Werthheimer Building

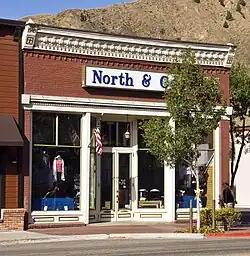

The Werthheimer Building is a one-story brick commercial building at 101 S. Main St. in Hailey, Idaho named for Leopold Werthheimer that was listed on the National Register of Historic Places in 1985. It was built in 1889 and served as the first courthouse in Hailey; a jail was in its basement level. A second floor existed but was destroyed by fire and was not replaced.